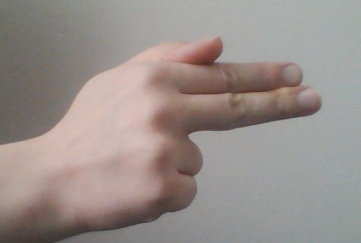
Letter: ghain